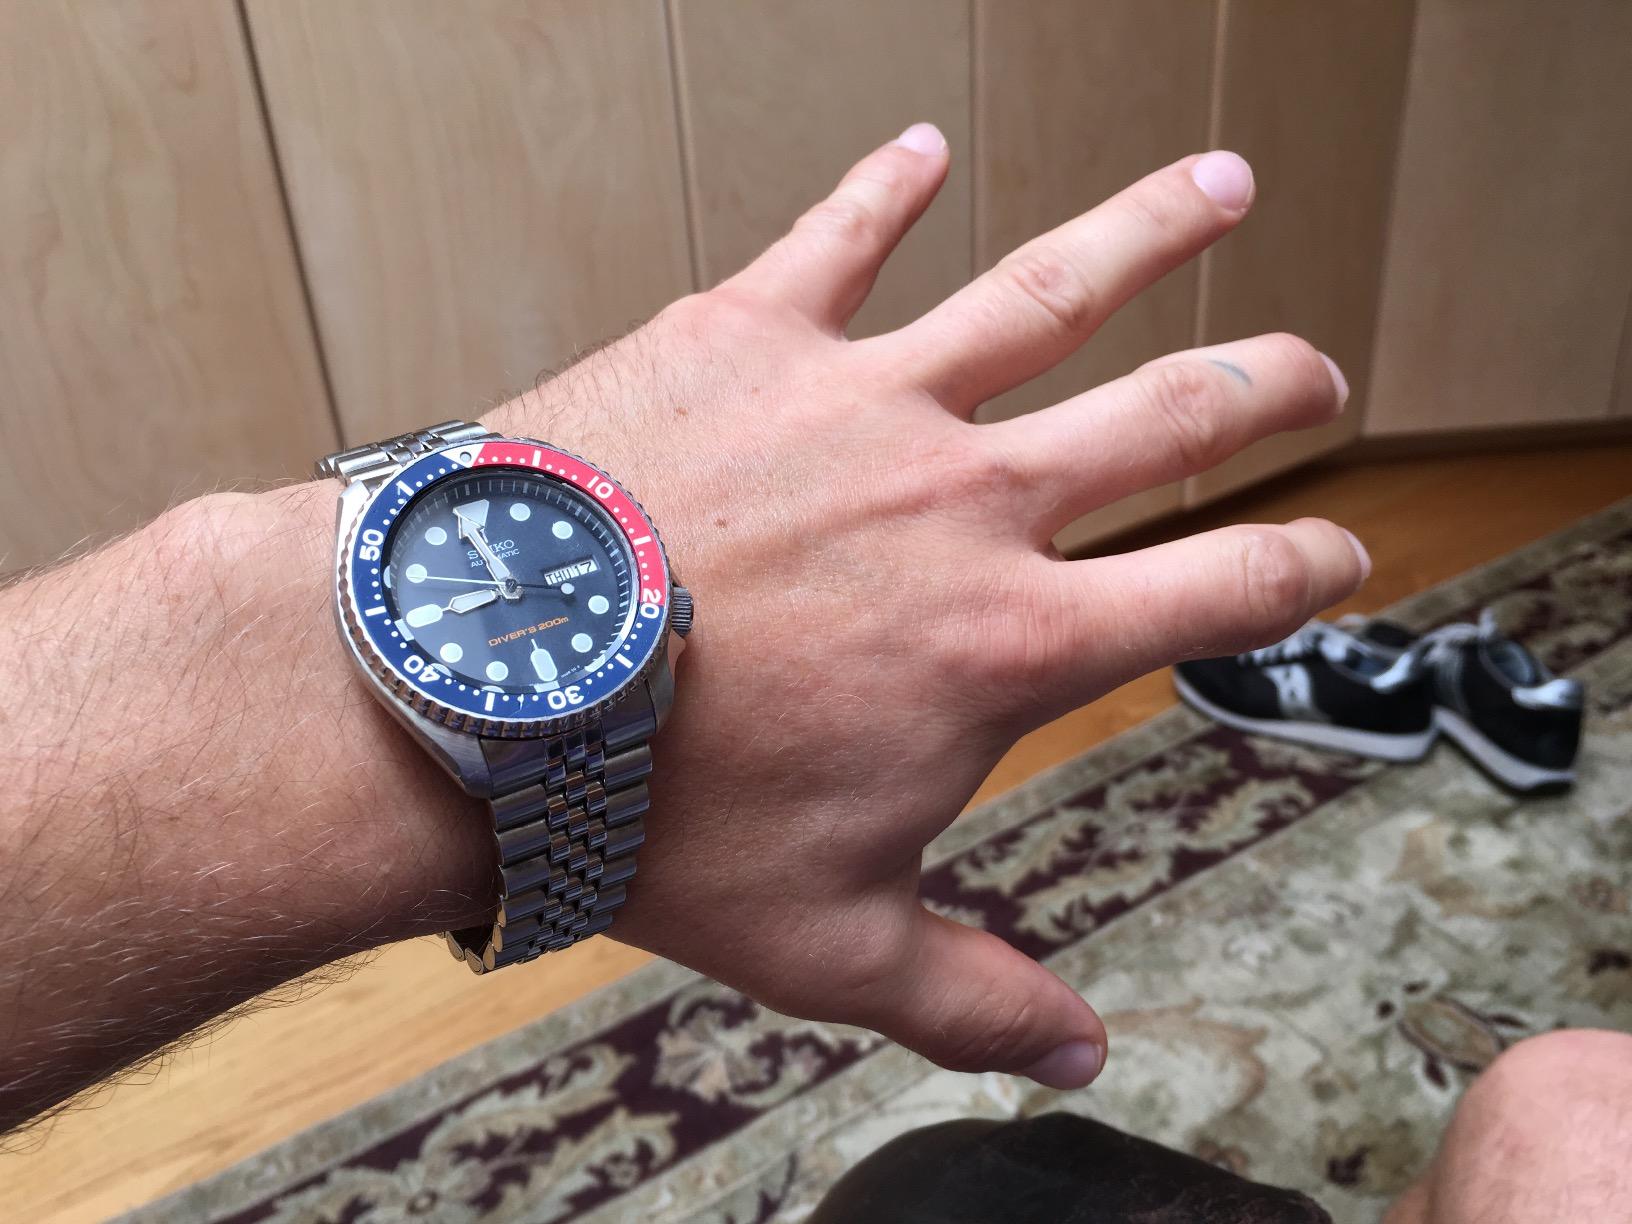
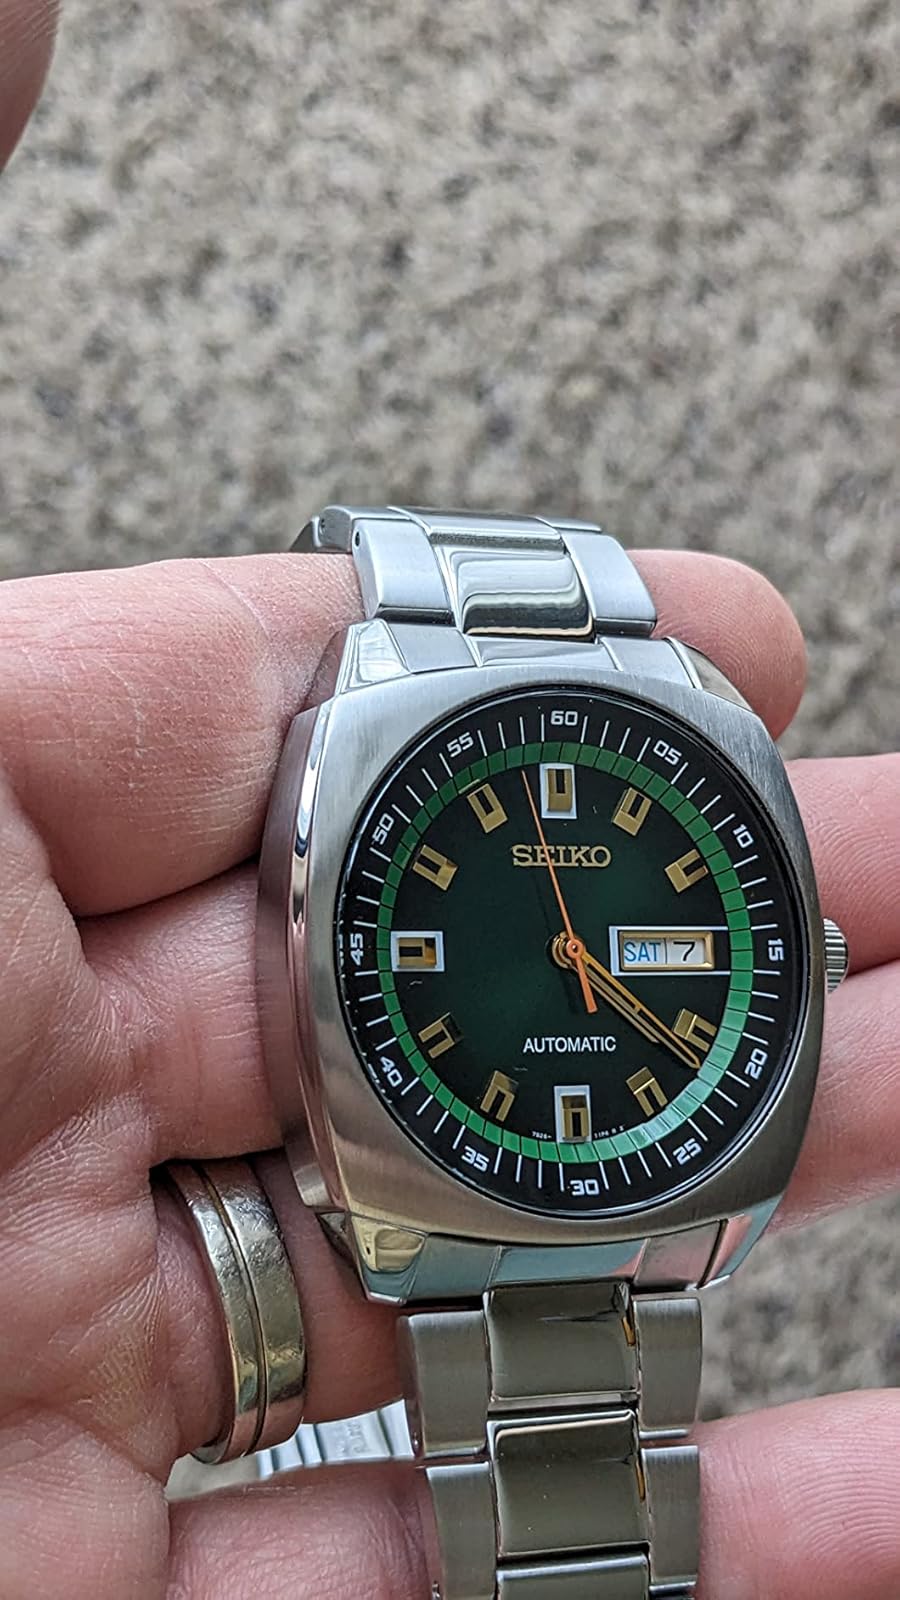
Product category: accessories_watch
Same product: no